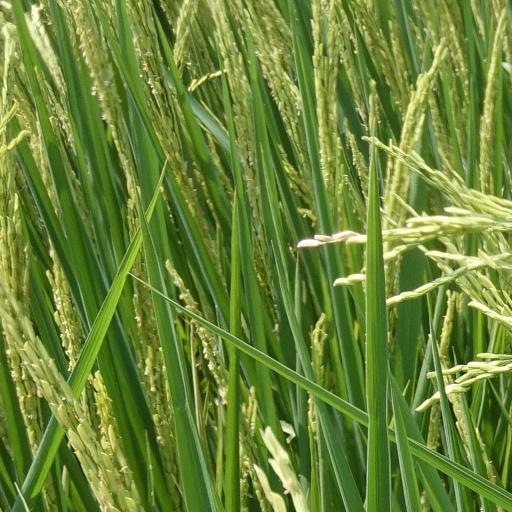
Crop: rice